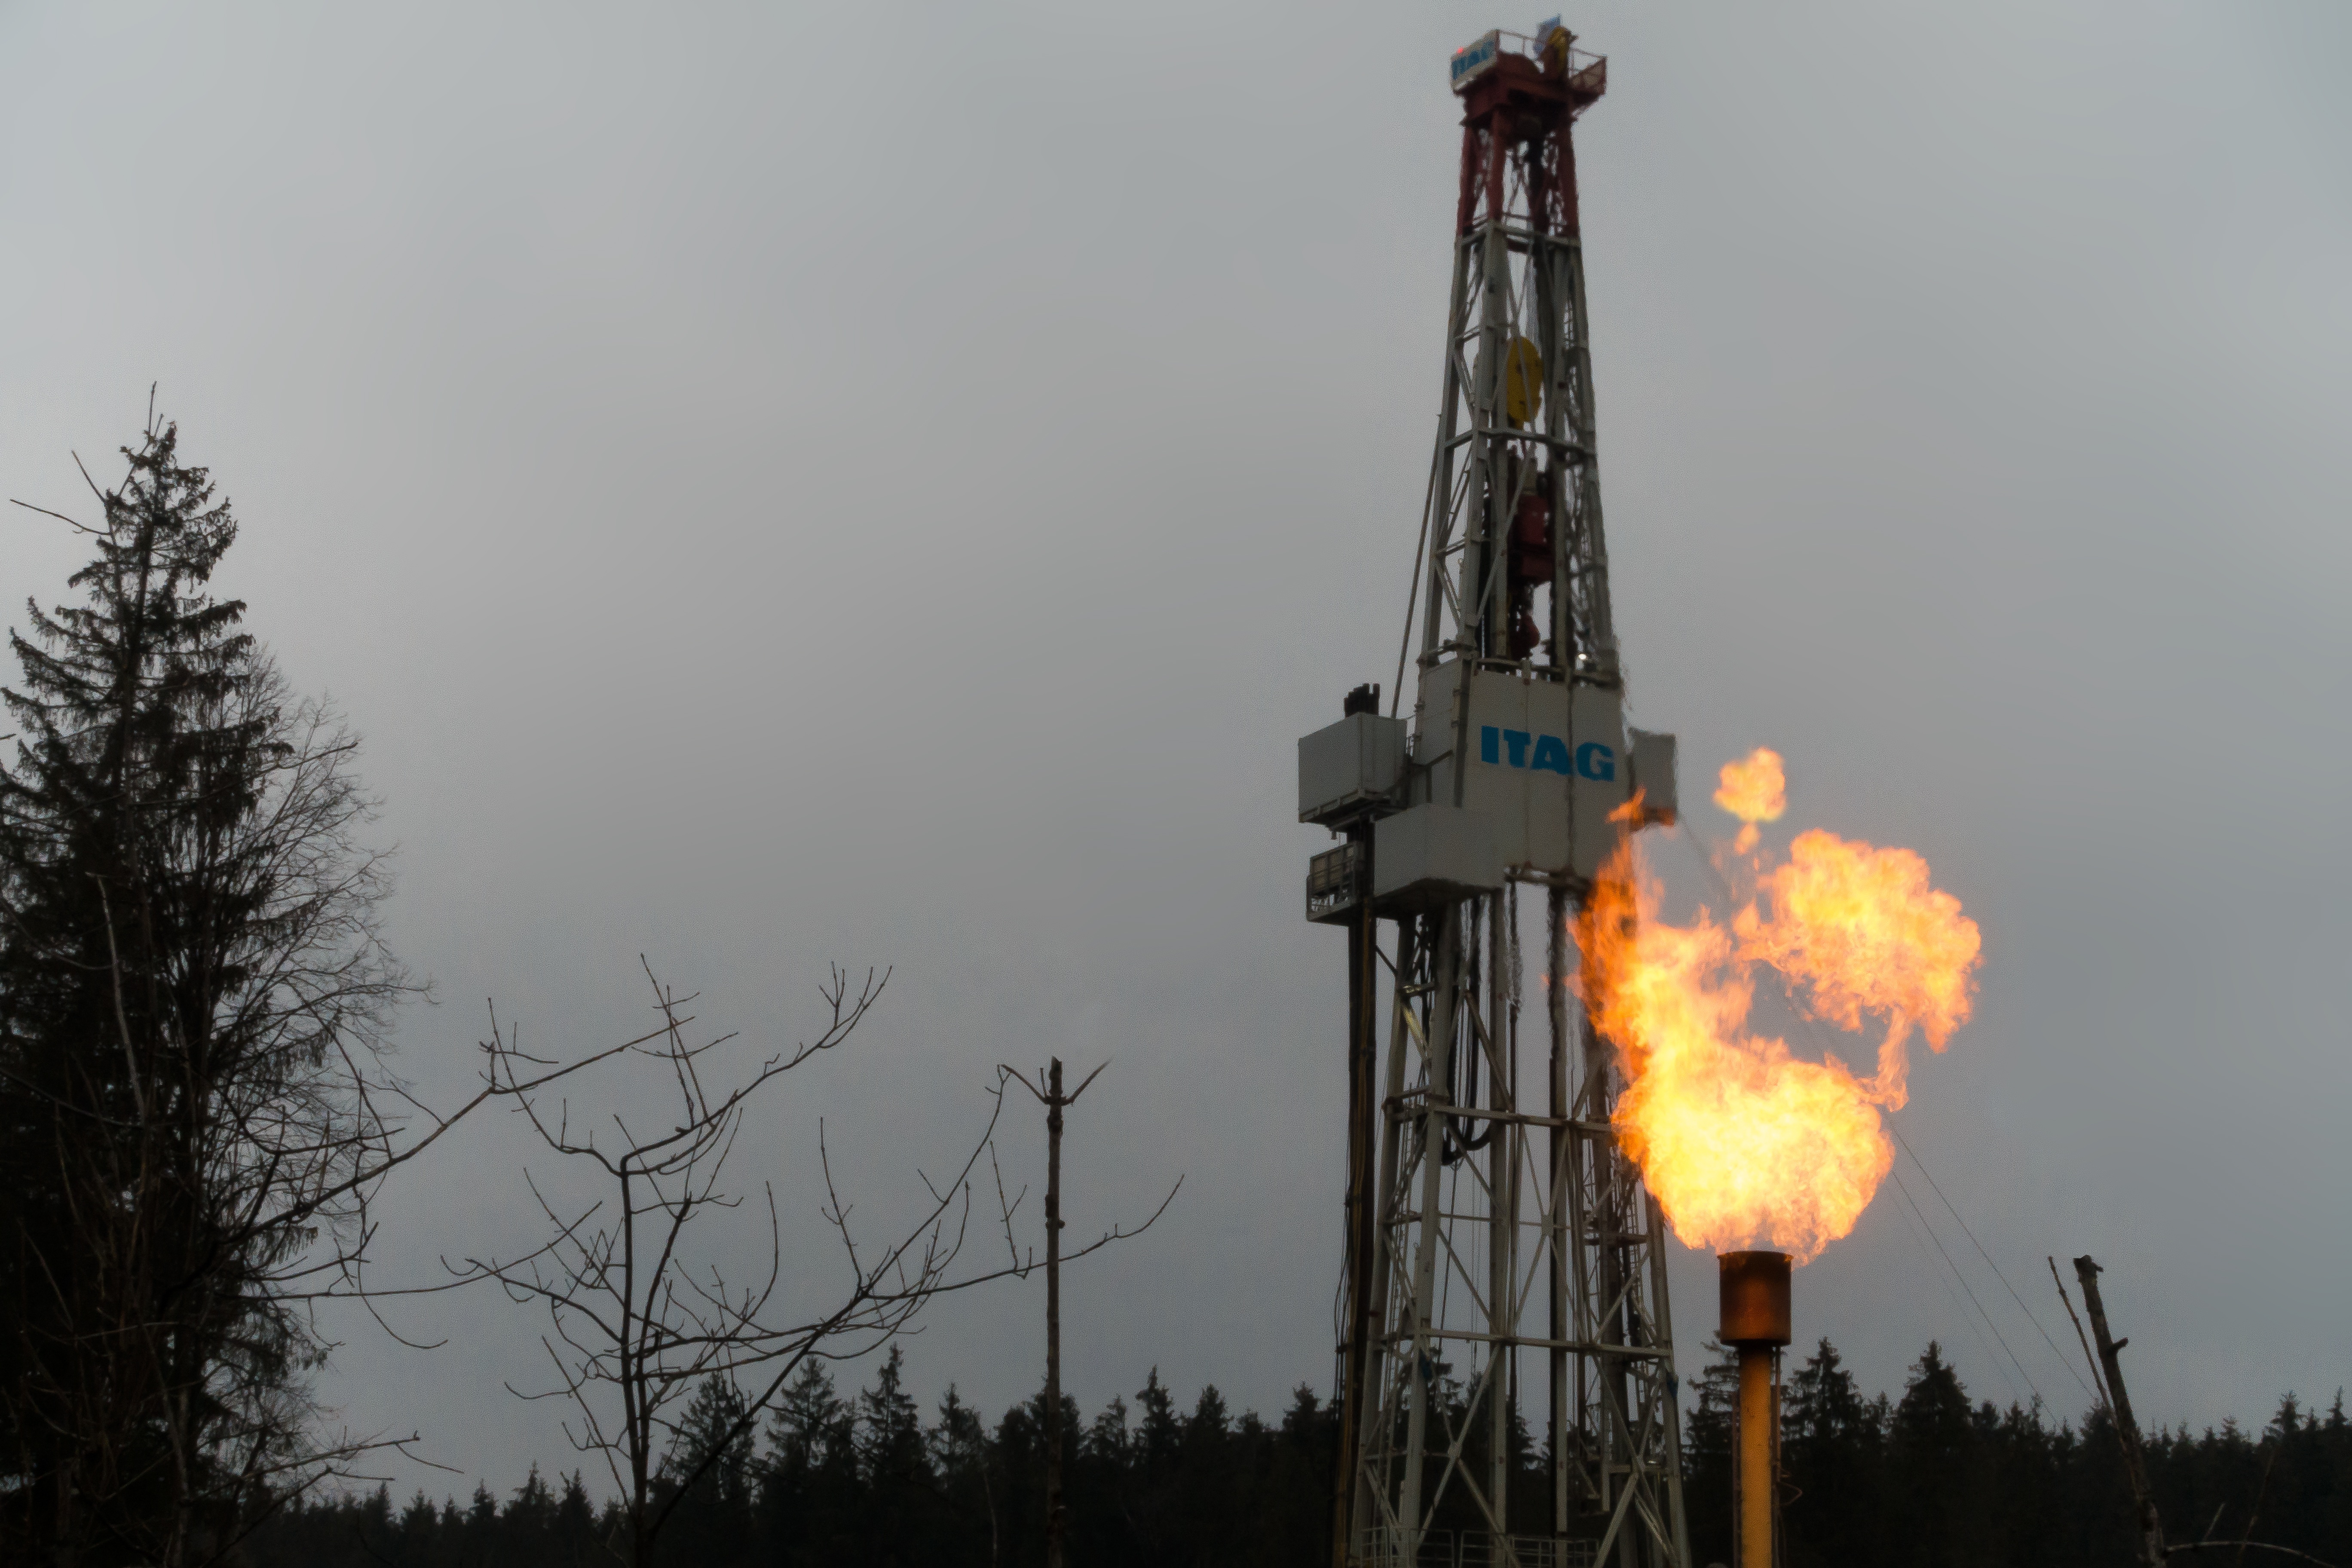
hole, vehicle, mast, flame, power plant, gas, renewable energy, site, flaring, electric current, geothermal energy, drilling rig, gas flare, earth's crust, stored heat, combined heat and power